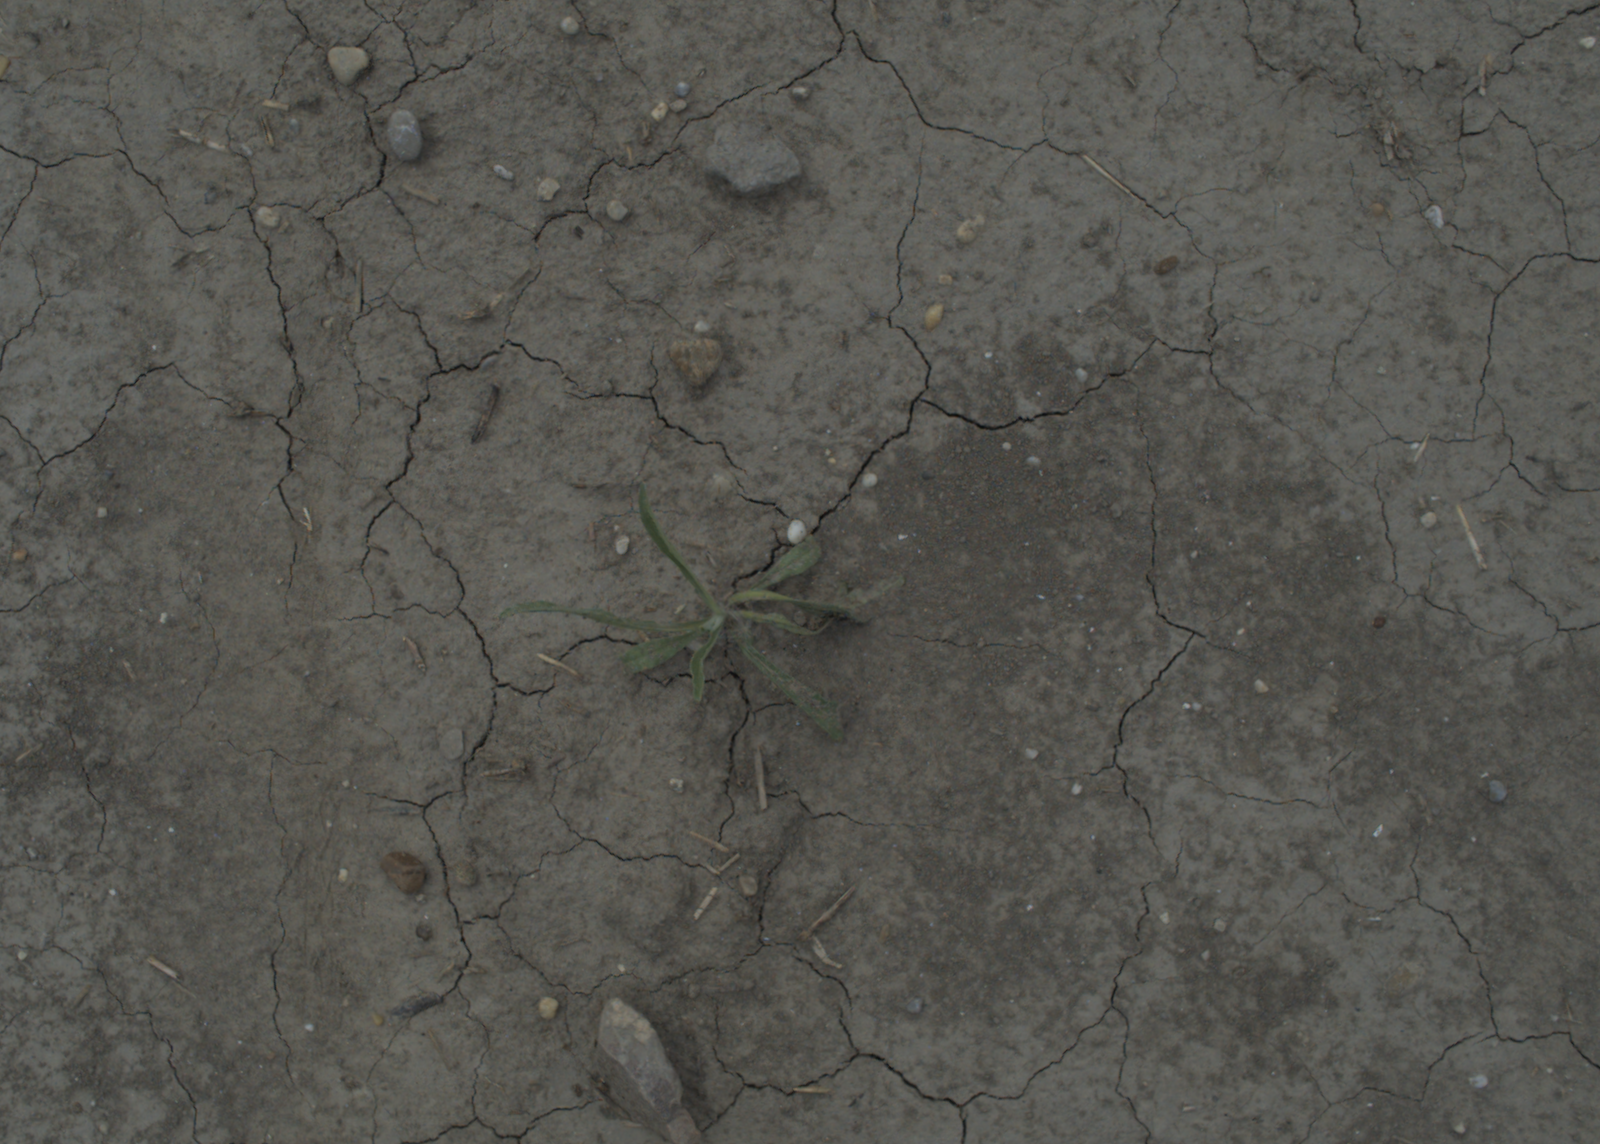
Capture date: 21.07.2021 12:38:48
Weather: mixed
Wind: medium
Seeding date: 08.06.2021
Plant canopy height (mm): 962